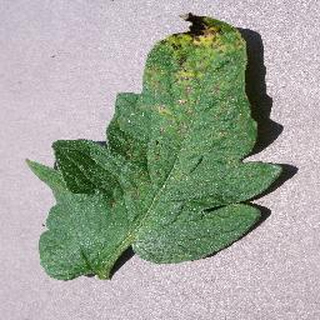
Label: tomato_septoria_leaf_spot